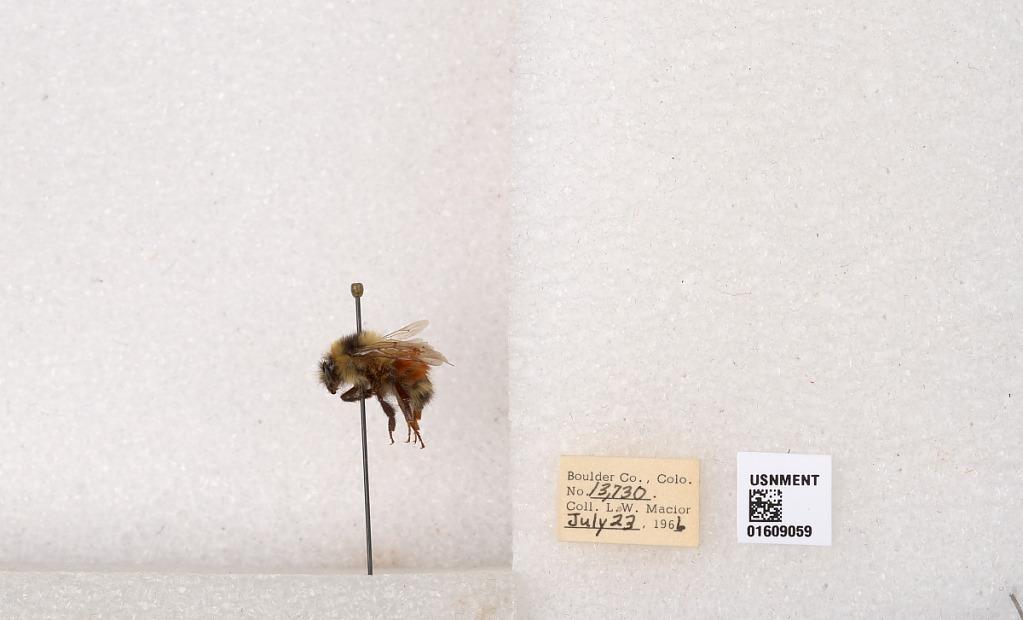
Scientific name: Bombus (Pyrobombus) sylvicola Kirby
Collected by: L. Macior
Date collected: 1966-7-23
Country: United States
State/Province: Colorado
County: Boulder
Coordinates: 40.0263, -105.3